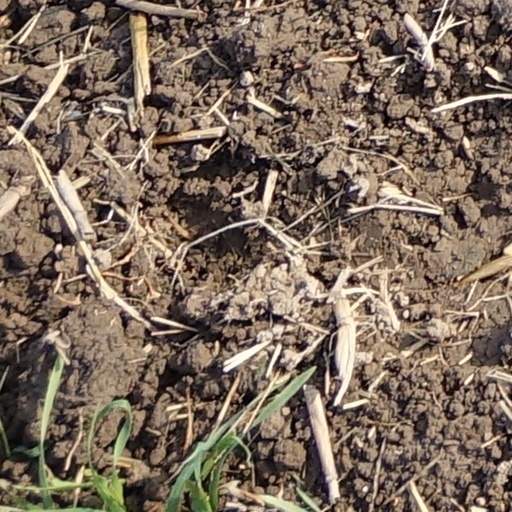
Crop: wheat